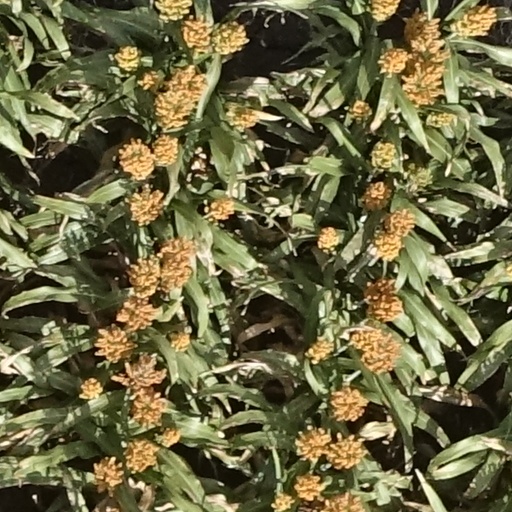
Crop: sorghum